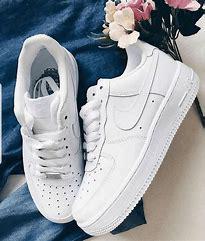
Brand: Nike
Model: Force 1